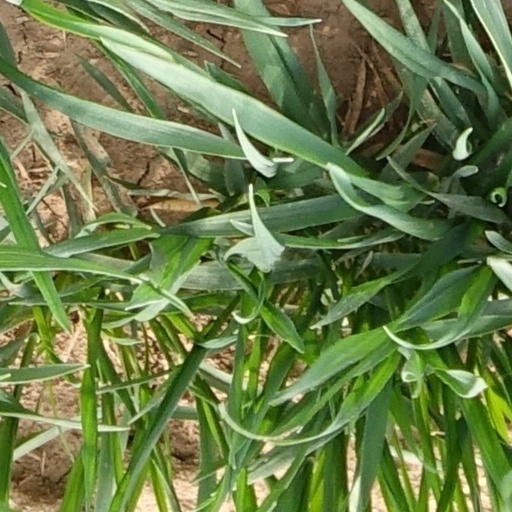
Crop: wheat